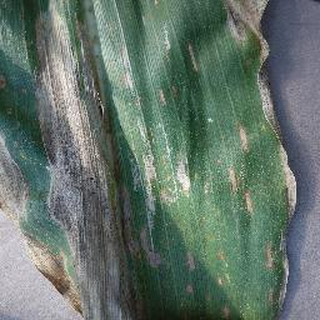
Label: corn_cercospora_leaf_spot